2017–2020 Thai temple fraud investigations

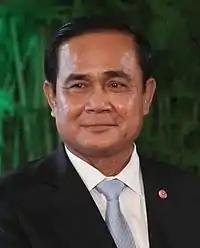

Pongporn expected to complete his investigations by September 2018. Varaiyuth Suwatankhun, director of the Counter Corruption Division, stated that the main focus of the investigations was on civil servants, not monks. Meanwhile, a number of news reporters doing field research in Thai temples found that some Thai temples were unaware of any financial dealings, because they were not informed about the amount of money involved in transfers, or presumed that the NOB, as an advisory organization, knew what was best.